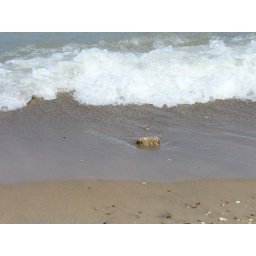
Large rock stuck in the sand